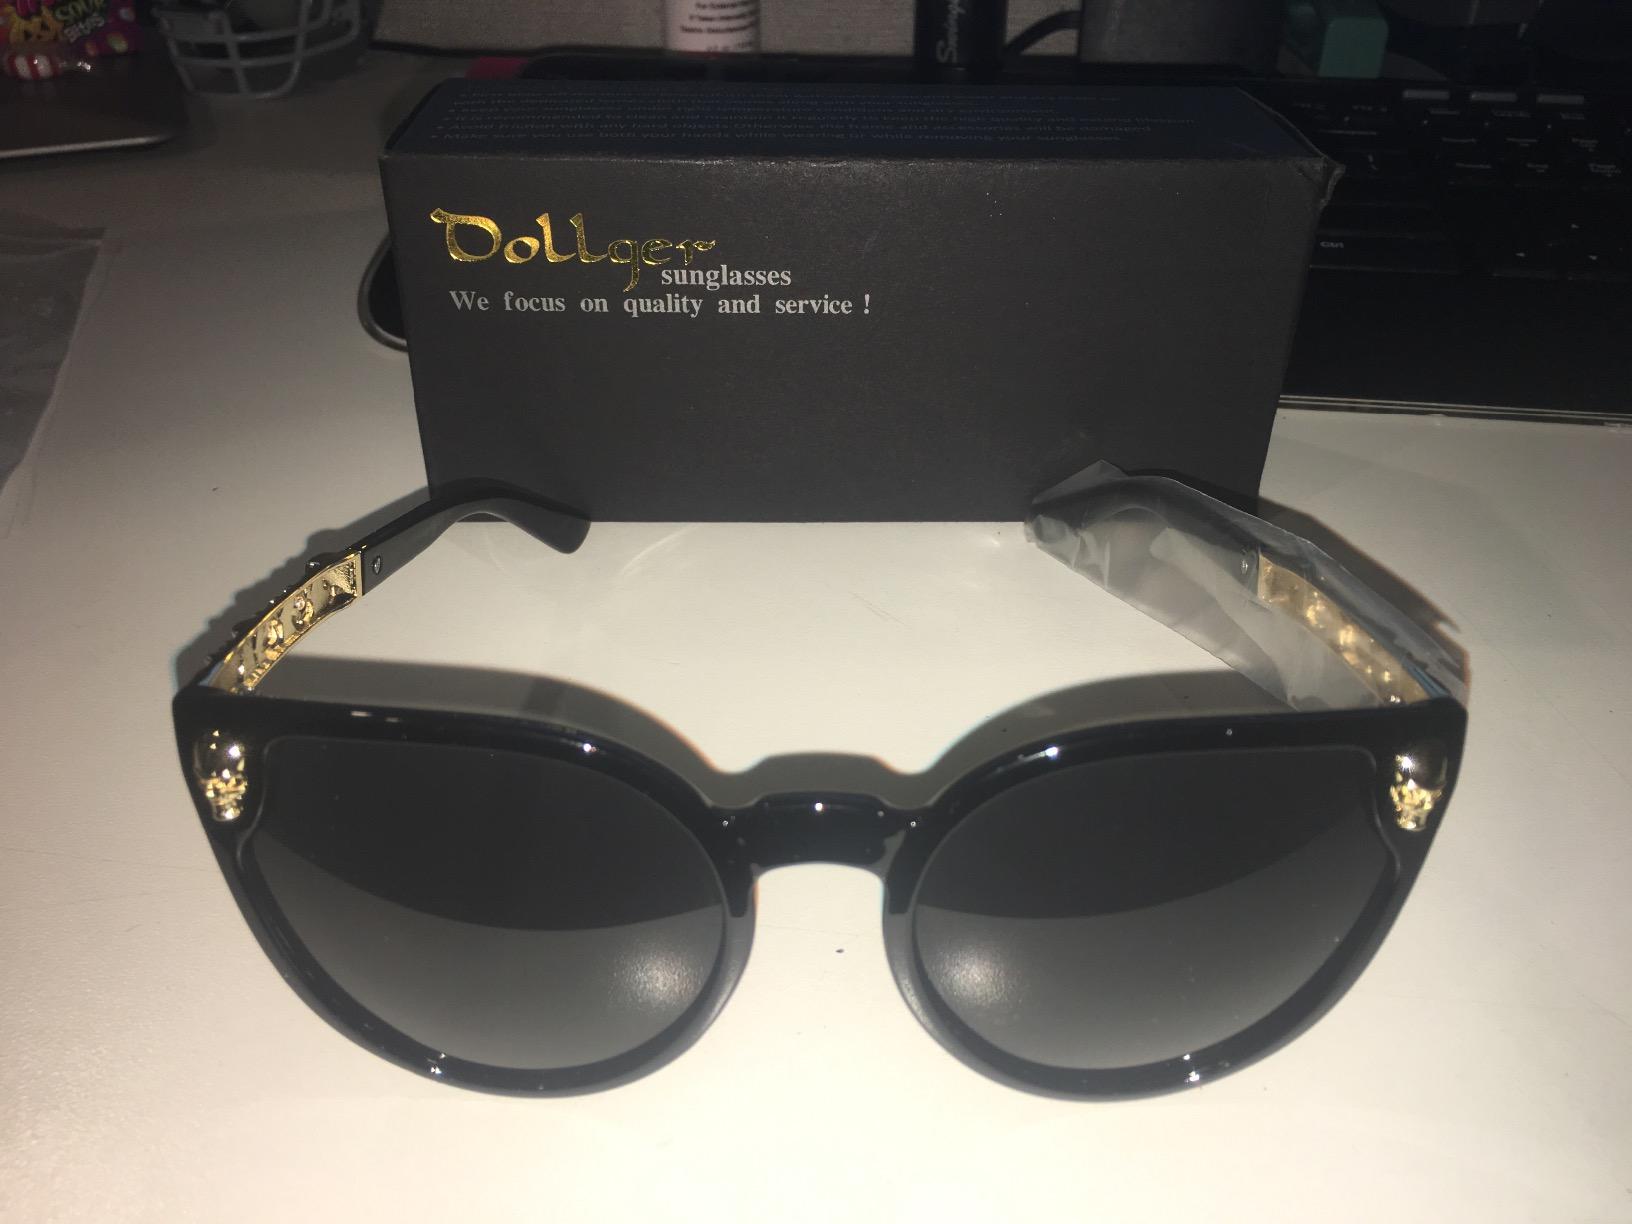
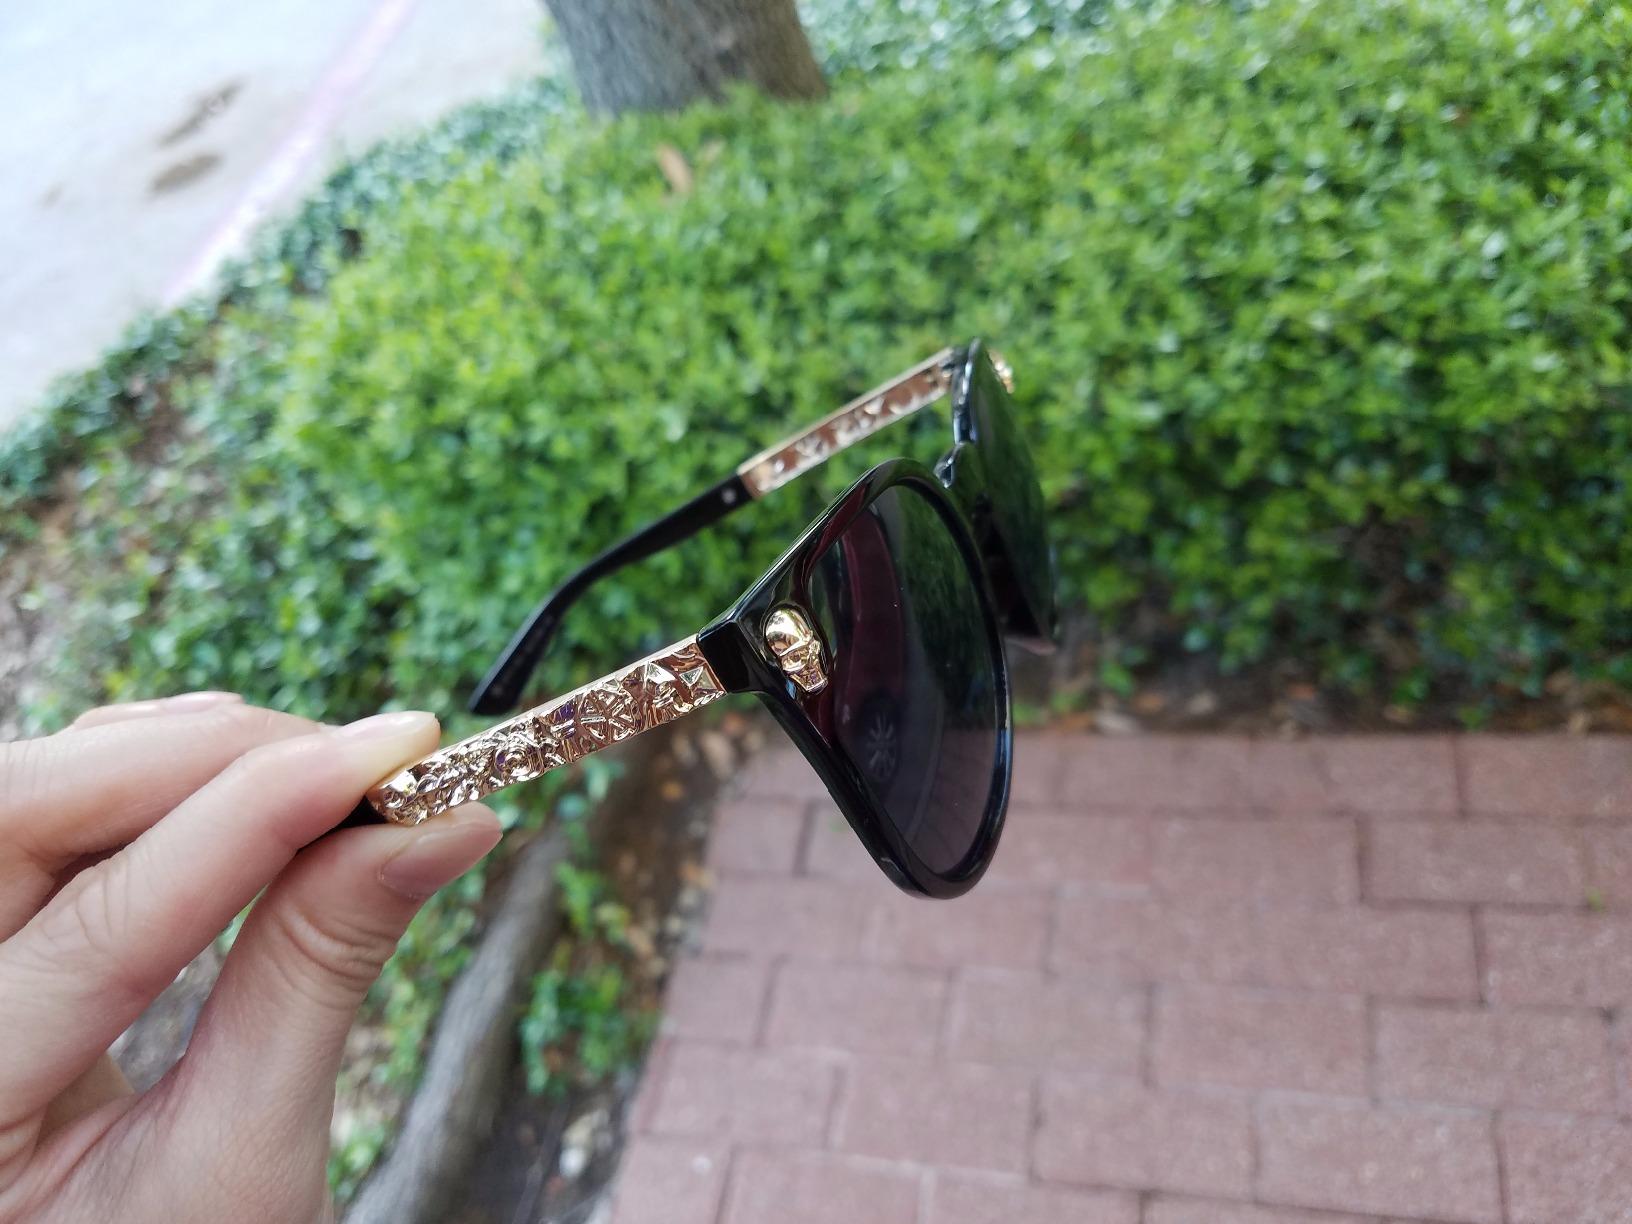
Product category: accessories_sunglasses
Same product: yes